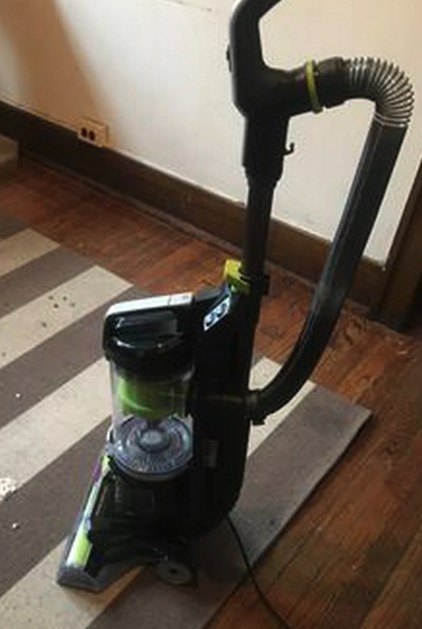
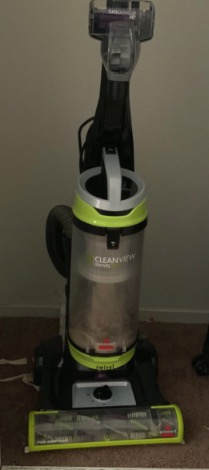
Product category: items_vacuum
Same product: no